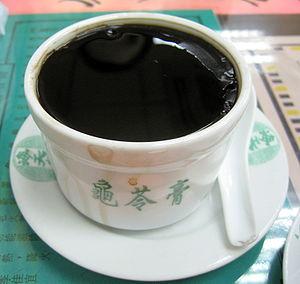
Le guīlínggāo est une gelée utilisée dans la médecine chinoise traditionnelle et parfois servie en dessert. Elle est fabriquée à l'aide de poudre de plastrons de tortues et d'herbes médicinales. Les tortues utilisées, les Cuora trifasciata étant menacées, des élevages de tortues se sont développés en Chine, ce qui n'empêche pas le guīlínggāo d'être toujours un produit coûteux.